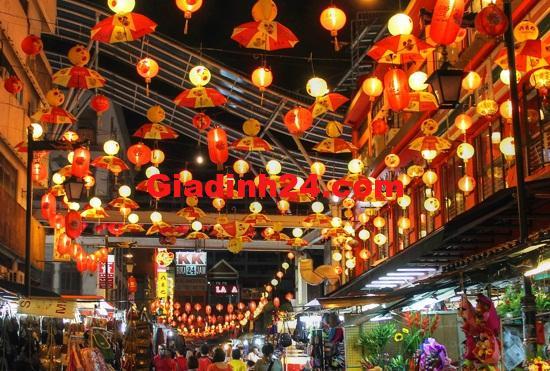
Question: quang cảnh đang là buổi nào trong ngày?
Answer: quang cảnh đang là buổi tối